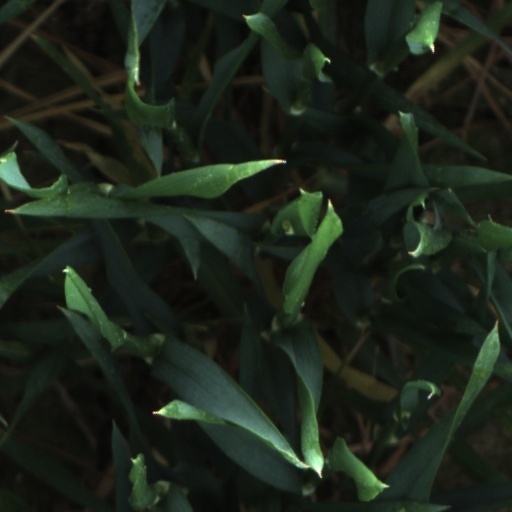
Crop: wheat